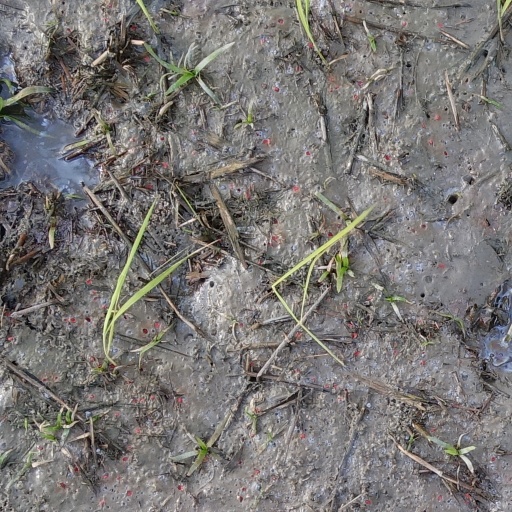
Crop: rice